Crux

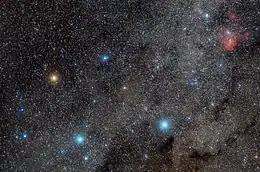
Southern Cross from New Zealand

Crux is bordered by the constellations Centaurus (which surrounds it on three sides) on the east, north, and west, and Musca to the south. Covering 68 square degrees and 0.165% of the night sky, it is the smallest of the 88 constellations. The three-letter abbreviation for the constellation, as adopted by the International Astronomical Union in 1922, is "Cru". The official constellation boundaries, as set by Belgian astronomer Eugène Delporte in 1930, are defined by a polygon of four segments. In the equatorial coordinate system, the right ascension coordinates of these borders lie between and , while the declination coordinates are between −55.68° and −64.70°. Its totality figures at least part of the year south of the 25th parallel north.